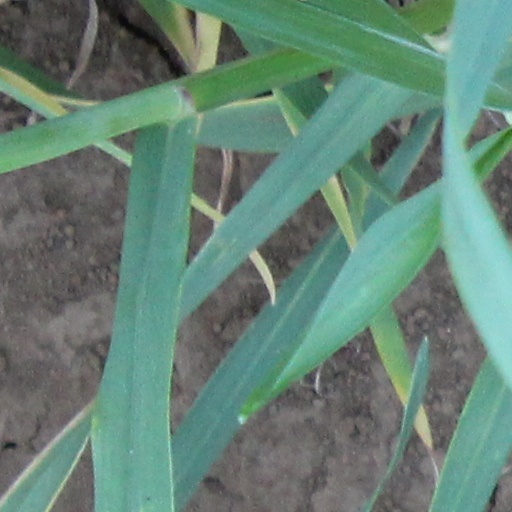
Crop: wheat